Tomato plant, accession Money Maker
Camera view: horizontal (90 deg, fisheye); turntable rotation: 330 degrees
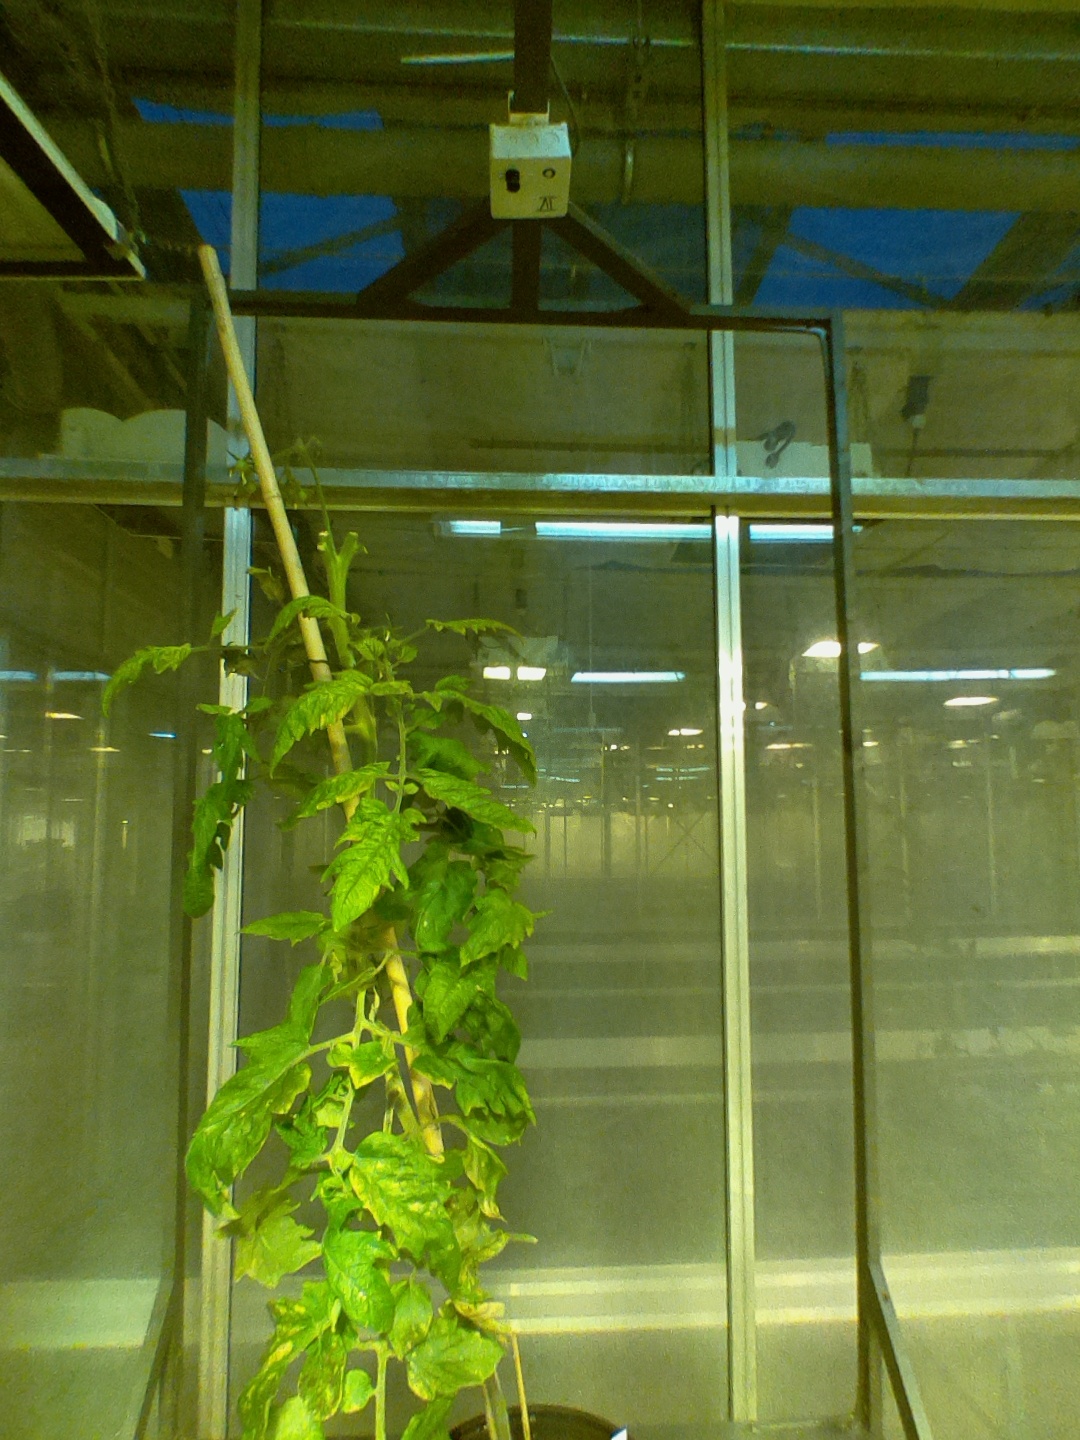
BBCH growth stage 77: 70%-80% of final fruit size